Electronic news gathering

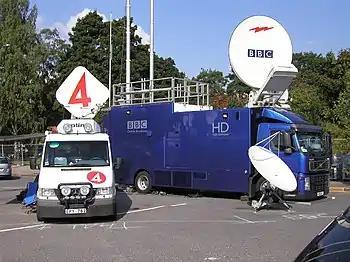
The TV4 and BBC HD satellite uplink DSNG using satellite trucks at the IAAF World Athletics Championships in Helsinki, Finland

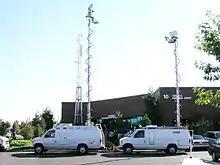
Microwave trucks seen transmitting. Modern news employs these trucks extensively.

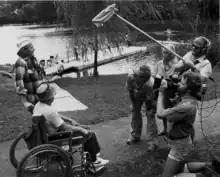
On location outside Baltimore, cameraman Jim Furrer, sound recordist Bill Porter, and director David Ryan interview participants in a public rowing clinic as part of an early electronic journalism shoot in the 1980s.

Electronic news gathering (ENG) or electronic journalism (EJ) is usage of electronic video and audio technologies by reporters to gather and present news instead of using film cameras. The term was coined during the rise of videotape technology in the 1970s. ENG can involve anything from a single reporter with a single professional video camera, to an entire television crew taking a truck on location.